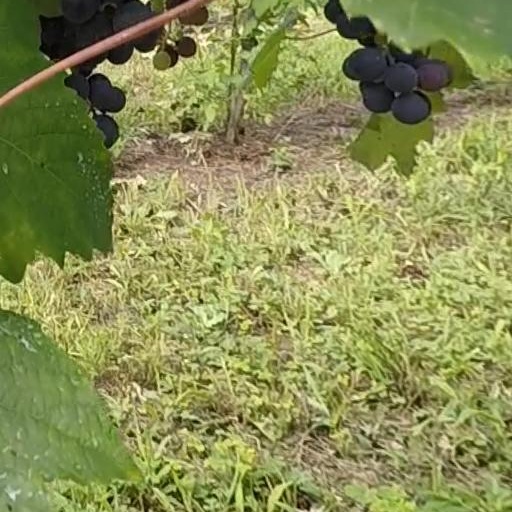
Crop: grape